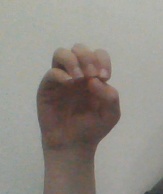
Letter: ha